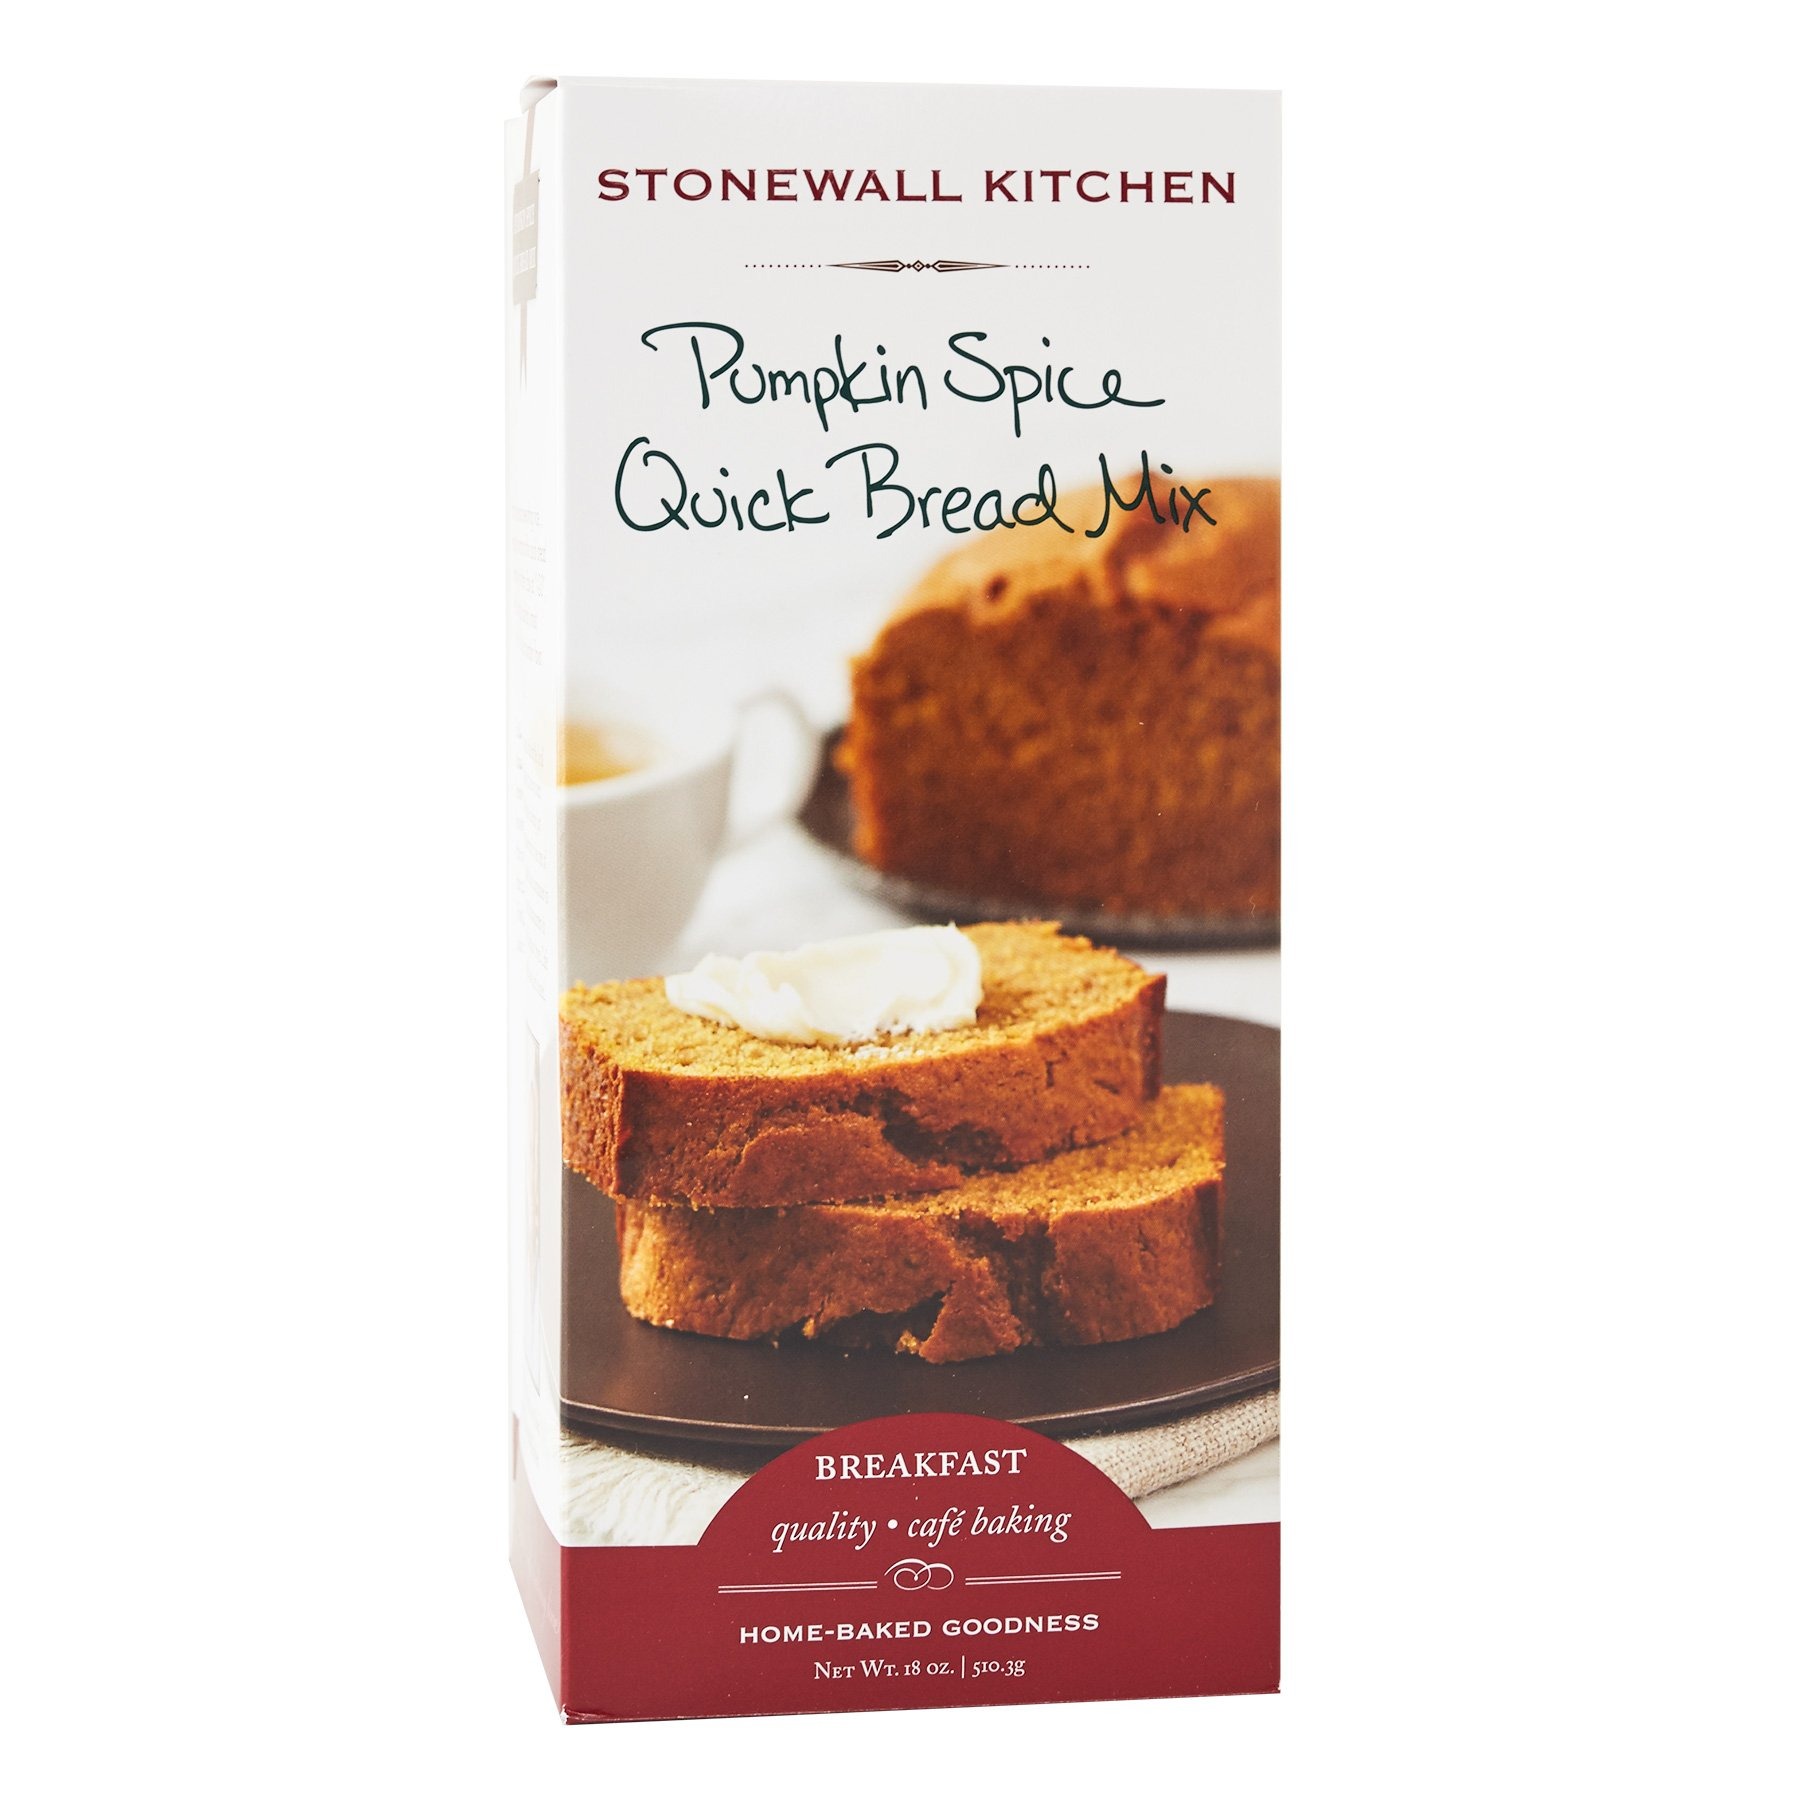
Item Name: Stonewall Kitchen Pumpkin Spice Quick Bread Mix, 18 Ounce
Bullet Point 1: Stonewall Kitchen Pumpkin Spice Quick Bread Mix, 18 Ounce
Bullet Point 2: Perfect for any hostess gift or for your own breakfast and brunch get-together
Bullet Point 3: Pumpkin, spice and everything nice . . . especially the aroma of this quick bread baking in your kitchen
Bullet Point 4: Makes a loaf that is moist, hearty and full of rich pumpkin flavor
Bullet Point 5: Made in the USA from the award winning Stonewall Kitchen brand of gourmet foods
Value: 18.0
Unit: Ounce

Price: 22